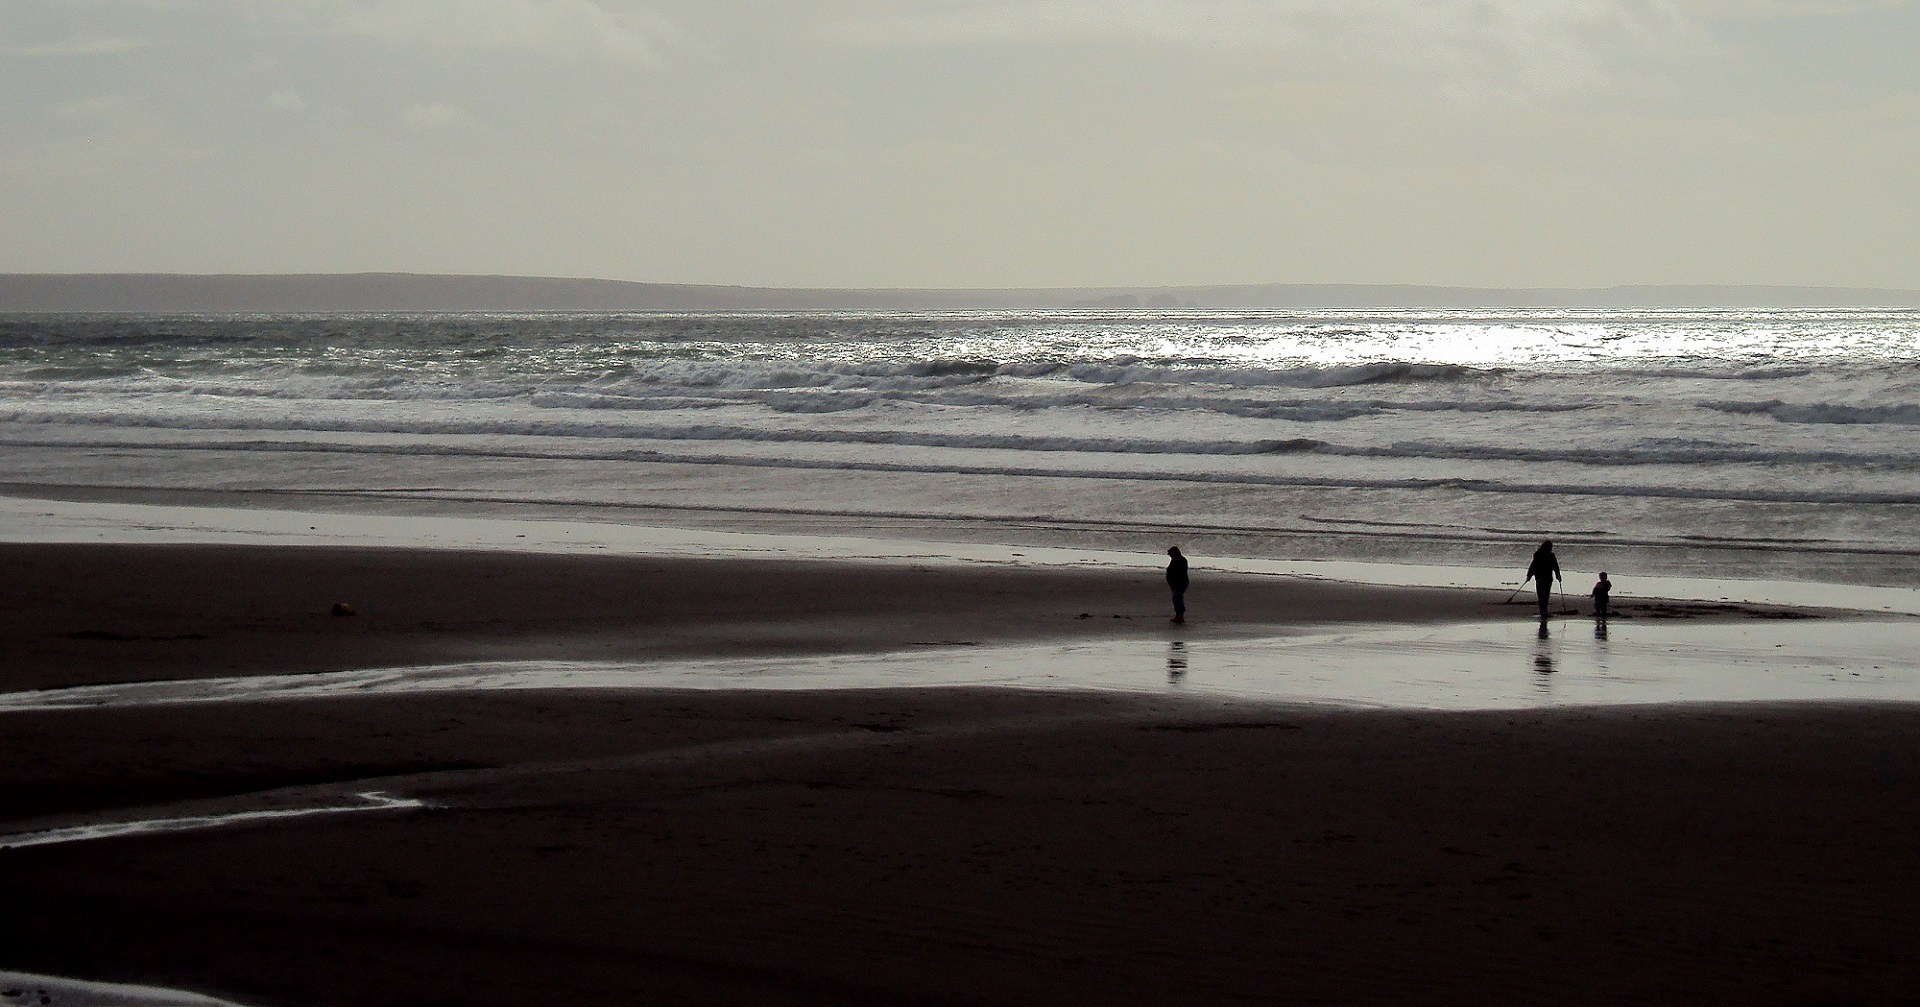
beach, landscape, sea, coast, water, sand, ocean, horizon, people, cloudy, morning, shore, wave, wind, standing, reflection, seascape, overcast, lonely, body of water, shadows, waves, clouds, silhouettes, mudflat, wind wave